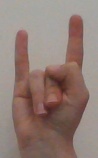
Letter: la